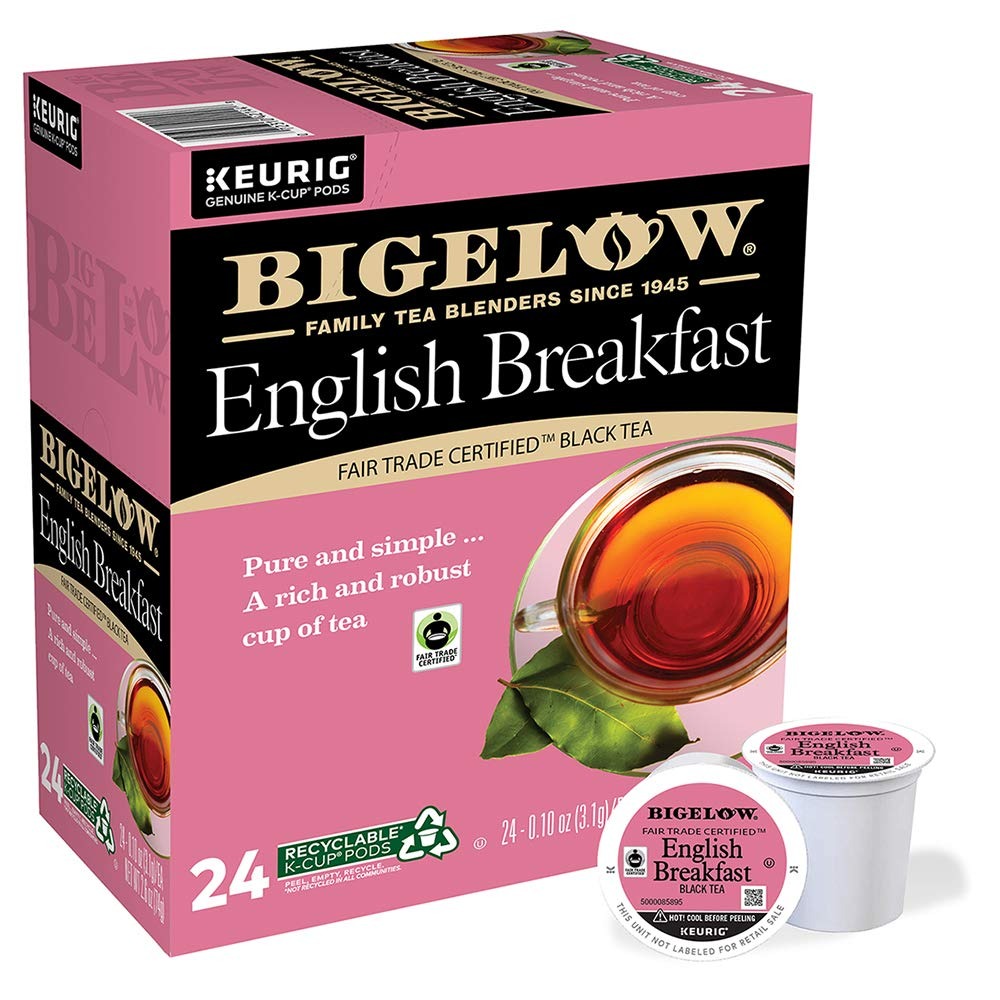
Item Name: Bigelow Tea English Breakfast Black Tea Keurig K-Cup Pods, Caffeinated Tea Keurig Tea Pods, 24 Count Box (Pack of 1)
Bullet Point 1: Bold English Breakfast: 24 Keurig K-Cup caffeinated tea pods of Bigelow Tea English Breakfast Black Tea, featuring rich and robust black tea that offers a quick escape from your daily coffee
Bullet Point 2: Bigelow Quality Meets K-Cup Convenience: Expect consistent quality in every cup from every pod; serve up a single cup of Bigelow Tea with the convenience of a K-cup brewer
Bullet Point 3: Try A Variety Of Bigelow K-Cup Pods: There's a Keurig K- Cup tea pod for morning, noon, and night time relaxation; try Earl Grey Tea, Perfectly Mint Tea, Green Tea, Lemon Ginger and a variety of caffeinated, caffeine- free teas and iced teas
Bullet Point 4: Blended and Packaged in the USA: In 1945, Ruth Campbell Bigelow created our first tea, Constant Comment, a strong, flavorful black tea blended with aromatic orange peel and sweet warming spices; Bigelow is still 100% family owned today
Bullet Point 5: Uncompromised Quality: Since 1945, Bigelow Tea has been a leader in premium tea and proud to be a Certified B Corporation, meeting the highest standards of social and environmental impact
Bullet Point 6: k-cups
Value: 24.0
Unit: Count

Price: 16.875